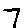
Label: 7